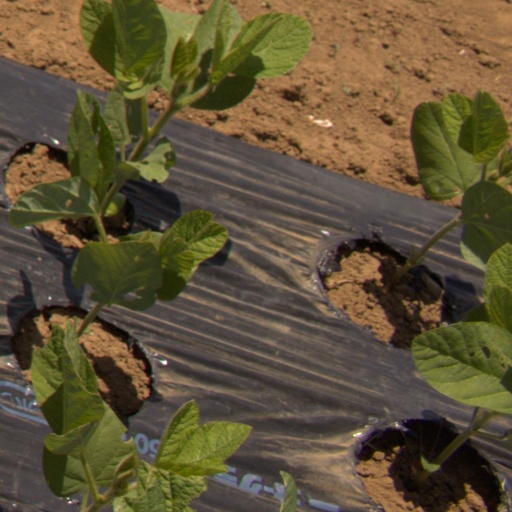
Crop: Jerusalem artichoke